Småland

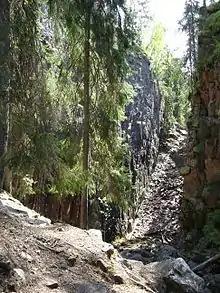
An image from a canyon in the forested Småland

The land is dominated by a forested high plain in which the soil is mixed with sand and small boulders, making it barren in all but the coastal areas and unsuited for agriculture except in certain locations, most notably the Kalmar plains. The province is rich in lakes and bogs. The coast is marked by bays in the north (with an island archipelago offshore) and cultivated flatlands in the south. In total, cultivated land covers 14%, meadows cover 7%, and forests cover 50% of the surface of the province. Other than lacking deep valleys, the landscape is similar to the Norrland terrain found further north in Sweden.